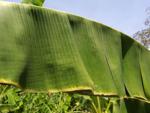
Label: segatoka